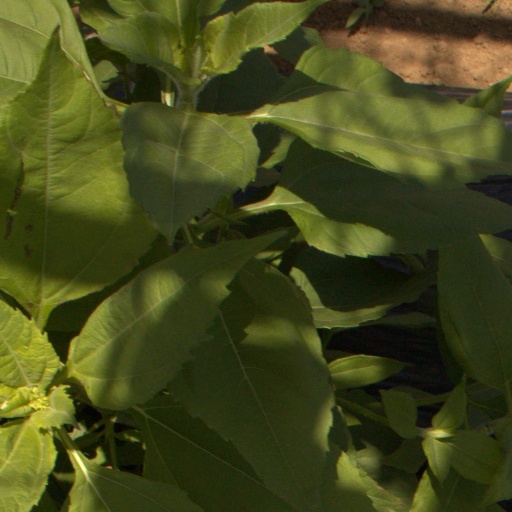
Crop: Jerusalem artichoke